Black Island Platform railway station

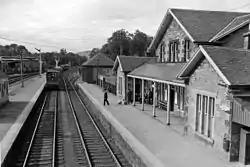
Blair Atholl station in 1962 looking west towards Black Island

The station appears to have opened in 1904 when it is mentioned in the "Strathern Herald" for 11 June 1904 in relation to the camp of the Scottish Horse at Blair Atholl.